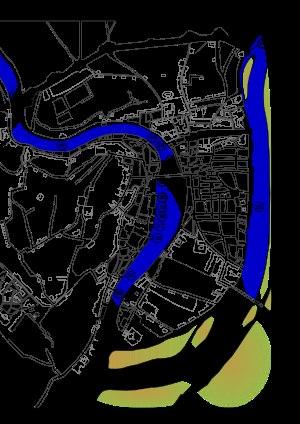
La Renaissance à Lyon concerne l'histoire de la cité lyonnaise durant la Renaissance.